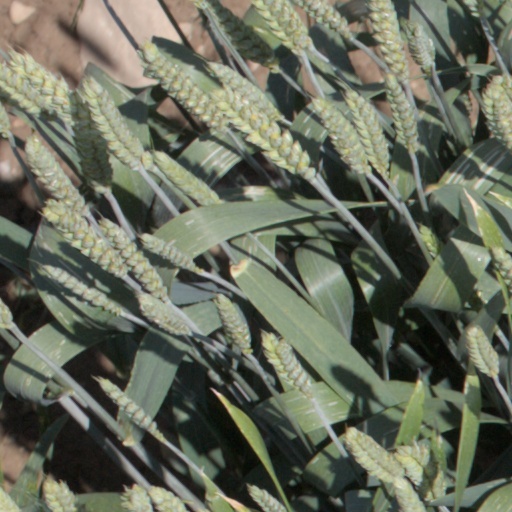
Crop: wheat